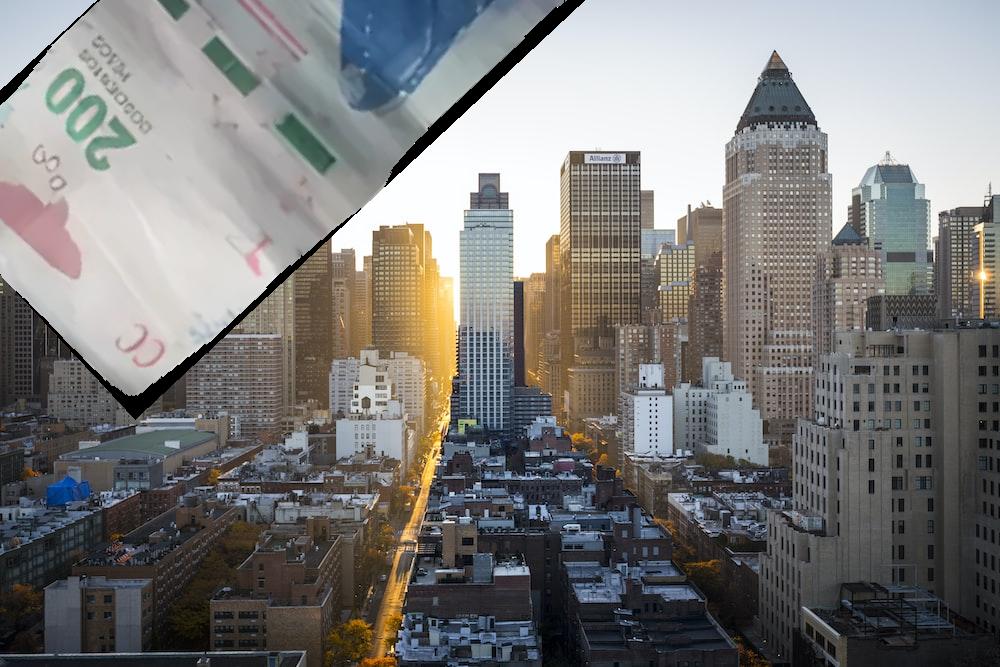
Denominación: 200